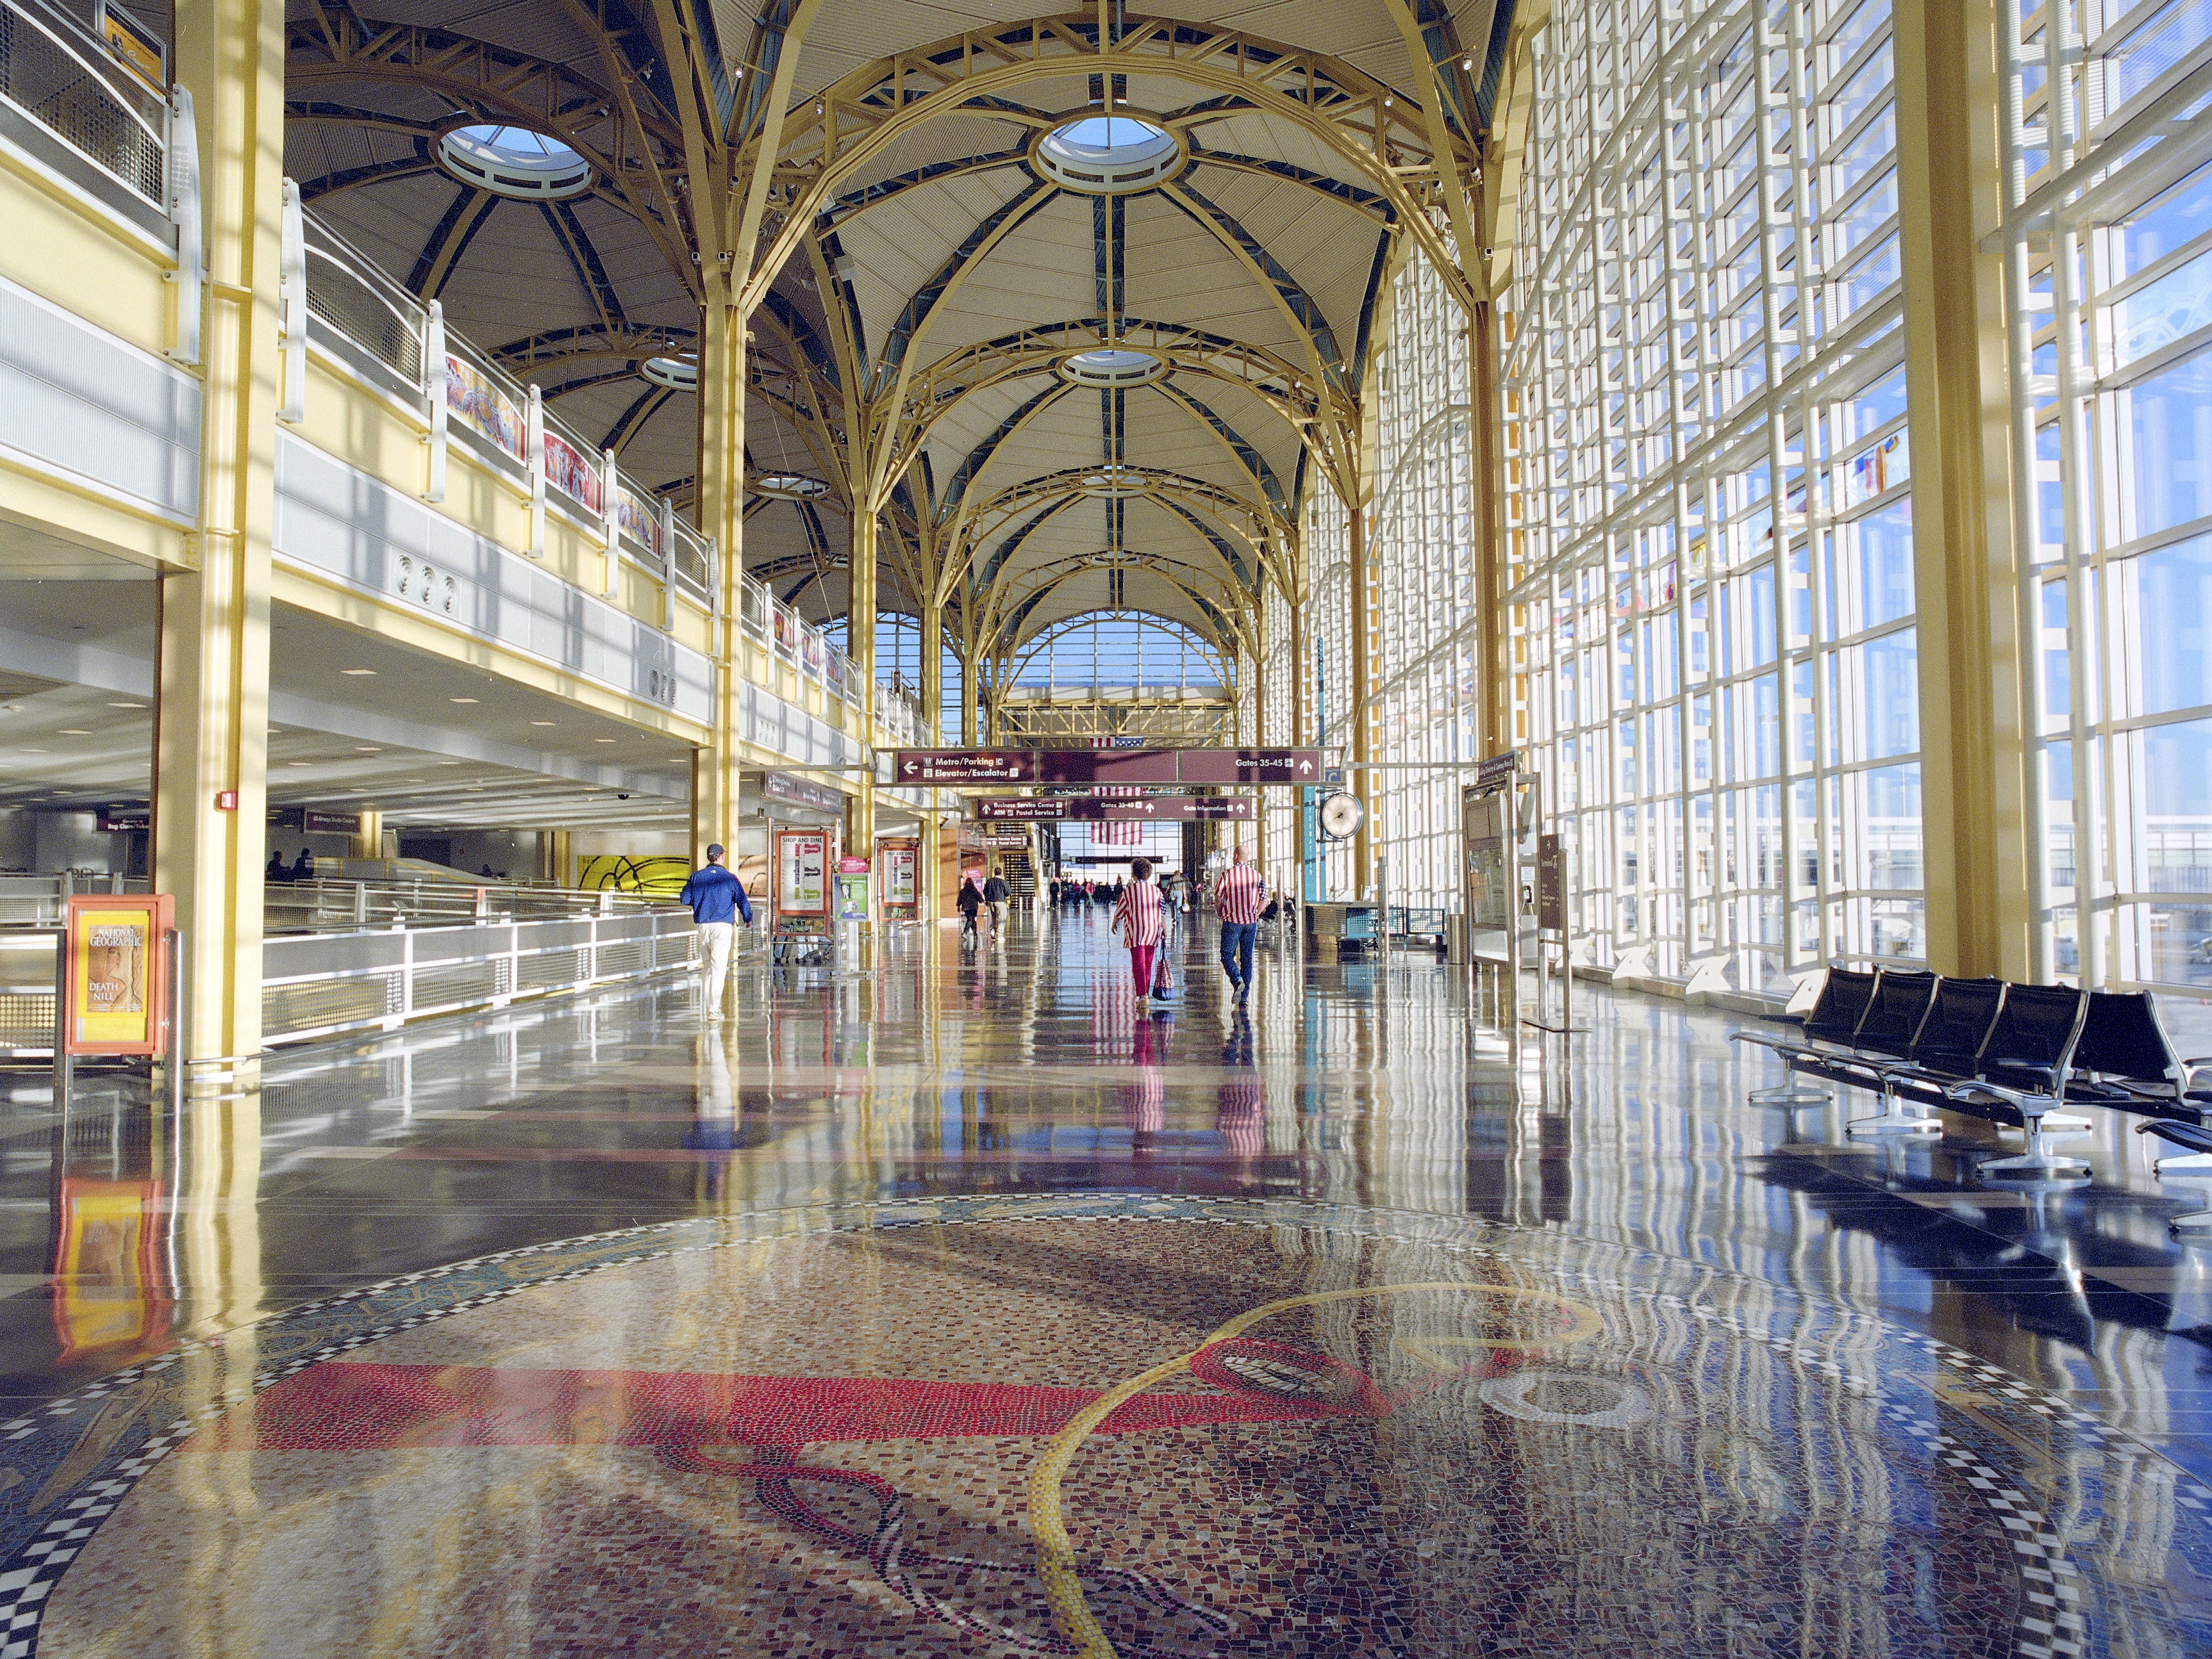
architecture, glass, building, airport, travel, aircraft, usa, america, united states, departure, arrival, terminal, waiting room, symmetry, virginia, north america, alexandria, carol m highsmith, ronald reagan nationaflughafen, plenty of natural light